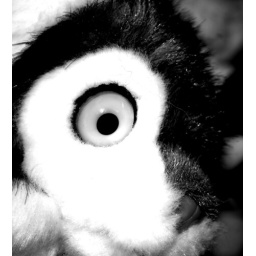
Stuffed animal. I personally like the contrast between the white and black value in this photo.